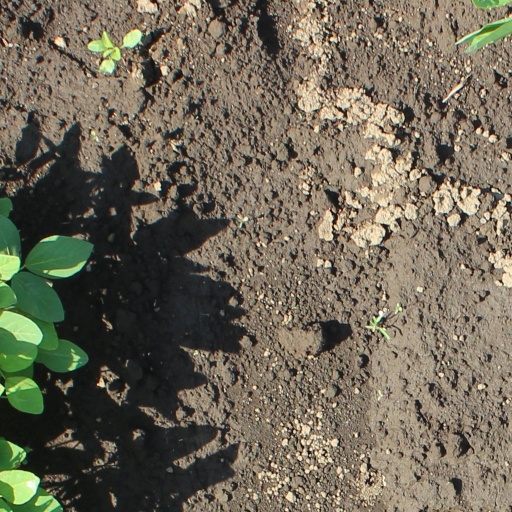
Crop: soybean